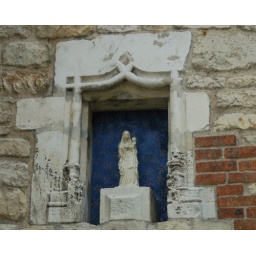
Shrine in the wall of a home - Mary and Jesus